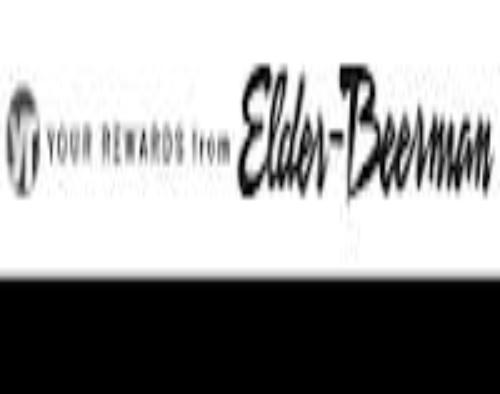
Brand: Elder-Beerman
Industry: Clothes